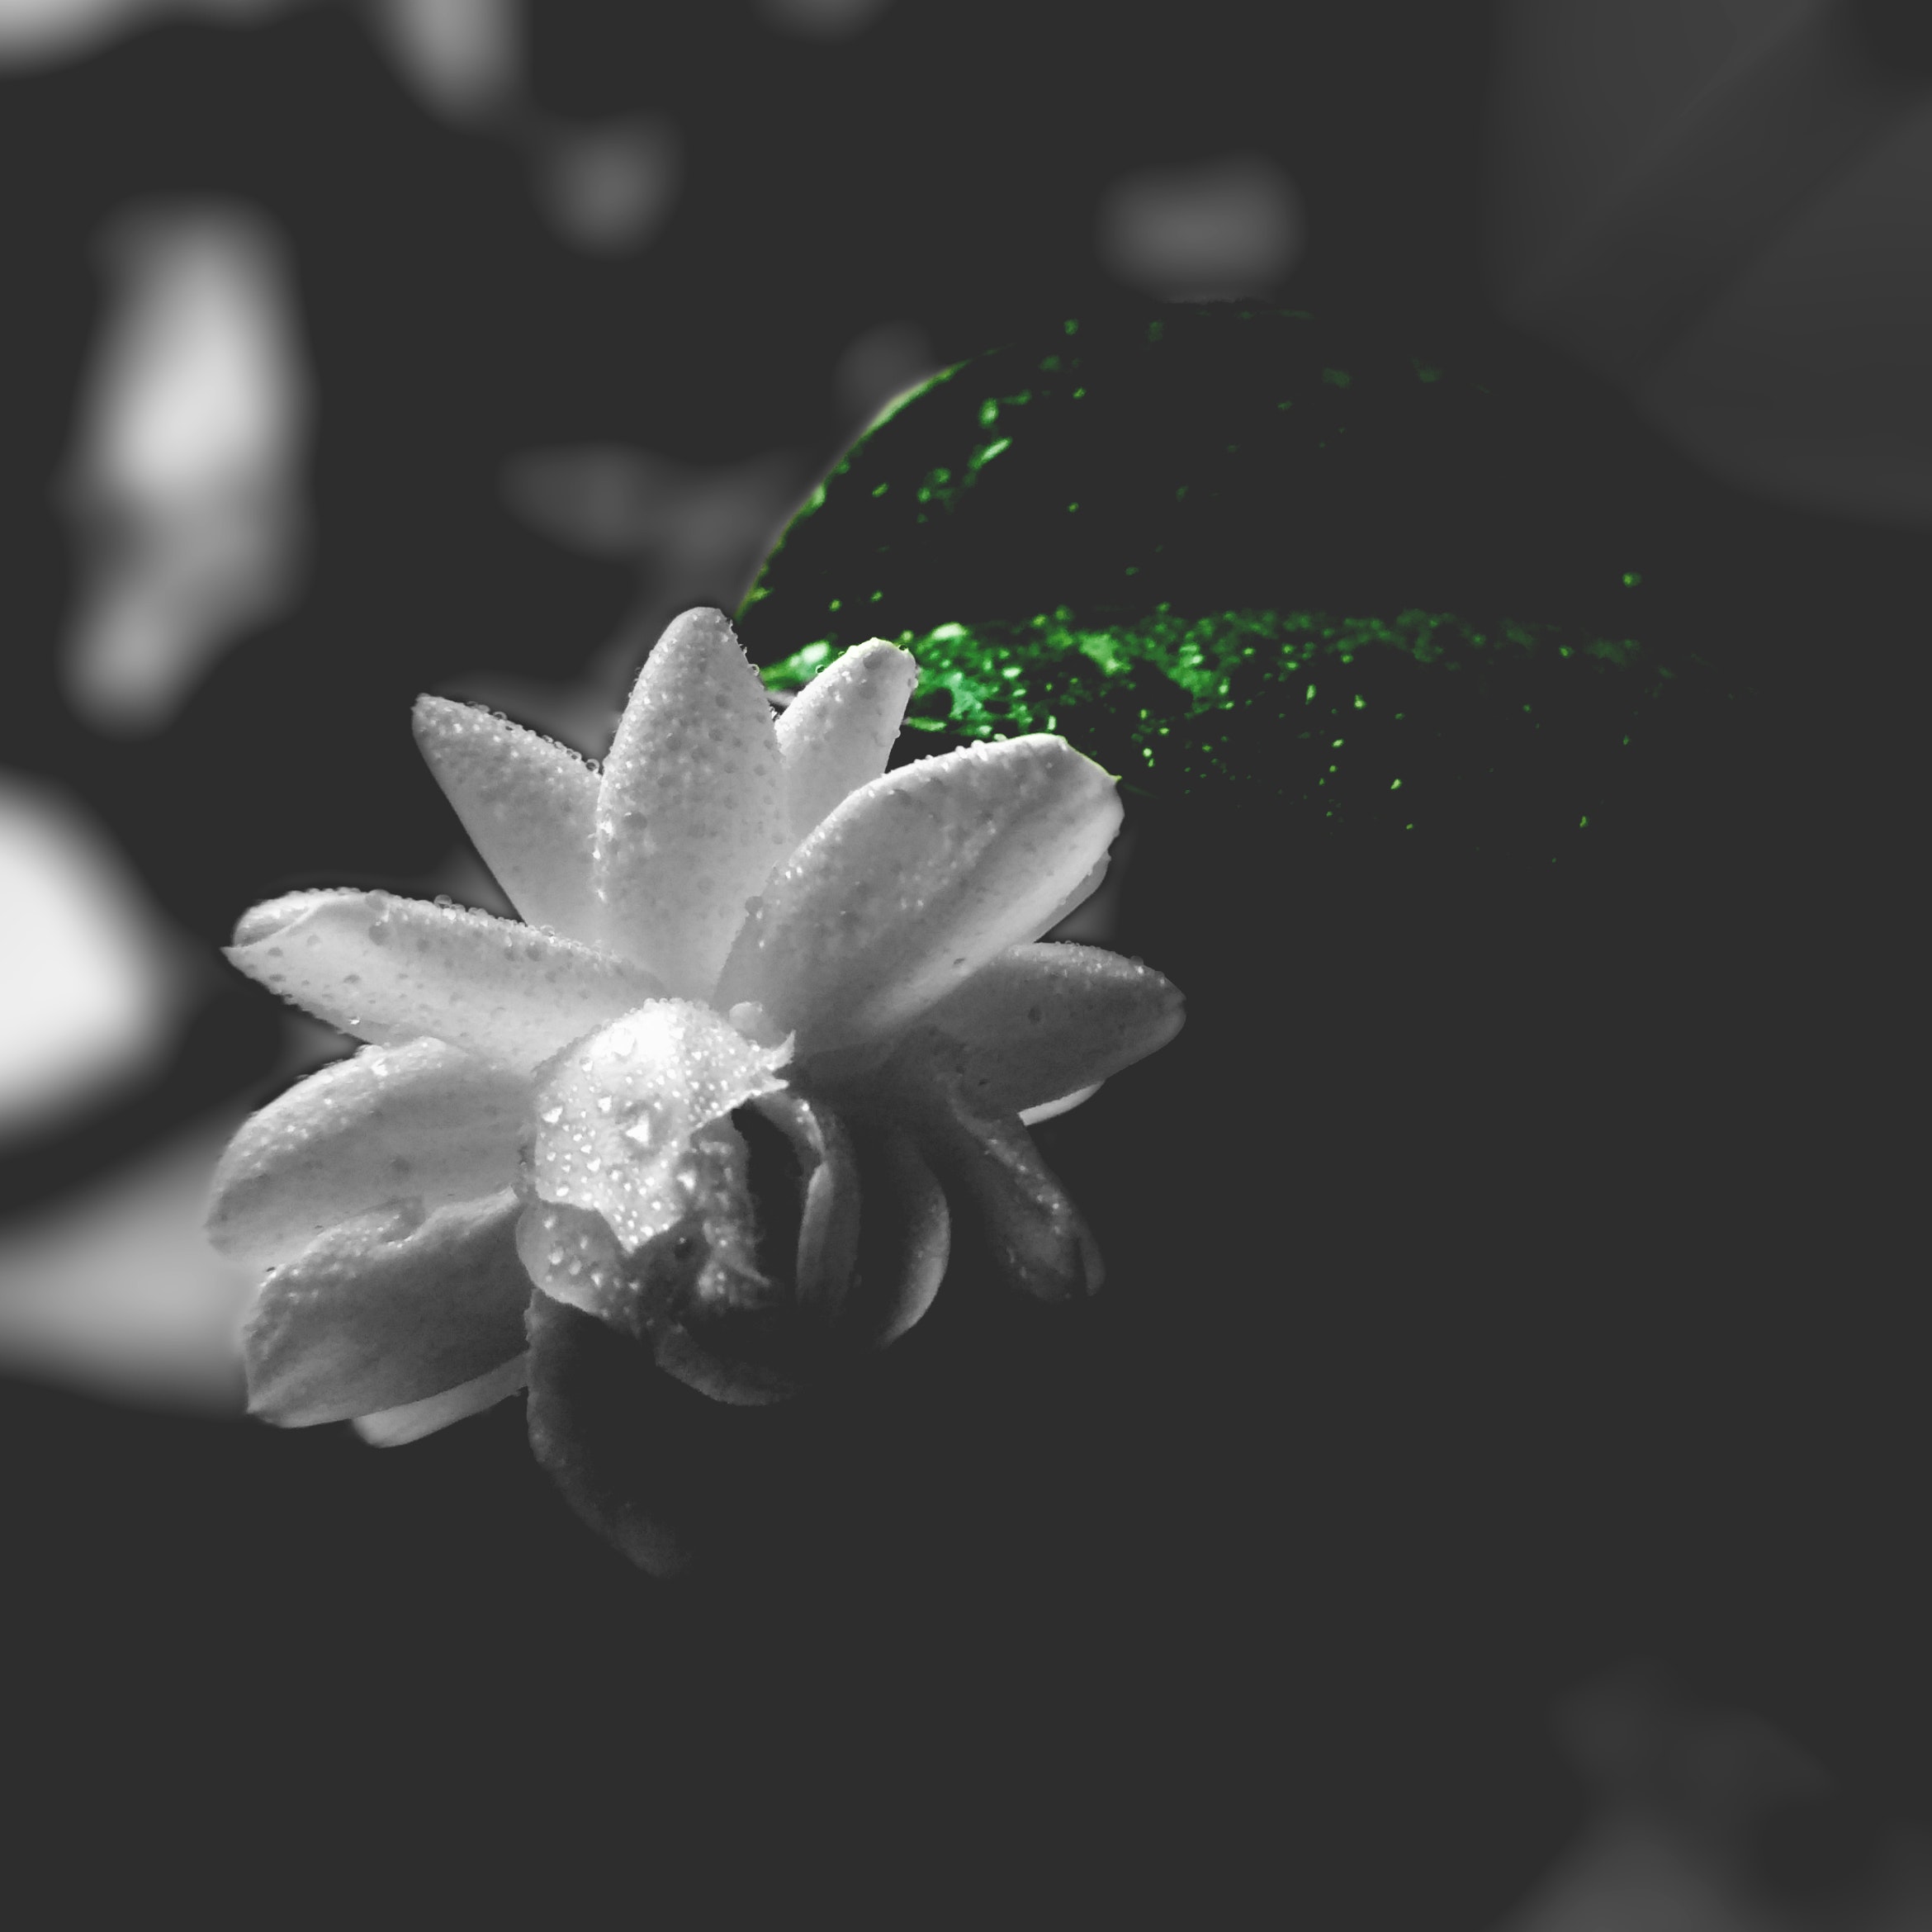
white, monochrome photography, black, black and white, petal, flower, still life photography, plant, monochrome, botany, leaf, photography, stock photography, flowering plant, darkness, macro photography, plant stem, wildflower, herbaceous plant, style